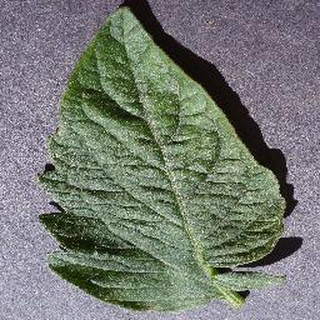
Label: healthy_tomato